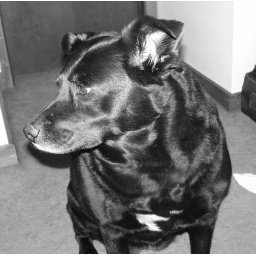
Punky again, in black and white. It shows how shiny her fur is. She also looks guilty...